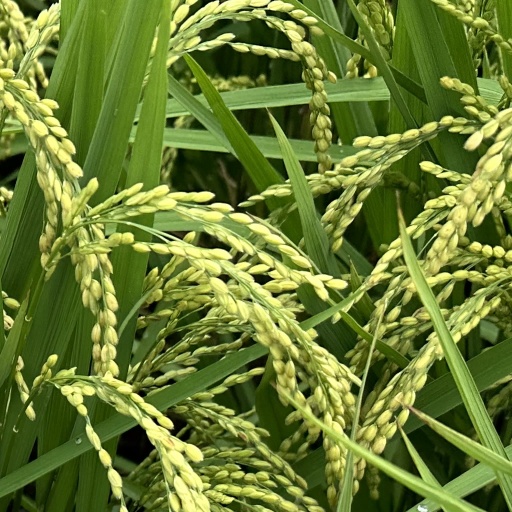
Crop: rice